Garratt locomotive

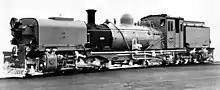
Beyer, Peacock-built no. NG128, c. 1951

The Garratt was most widely used in Africa: large numbers were in South Africa, Rhodesia (now Zimbabwe) and Algeria, and smaller numbers in Angola, Congo, Ghana, Ivory Coast, Kenya, Libya, Madagascar, Mozambique, Nigeria, Senegal, Sierra Leone, Sudan, Uganda and Zaïre.